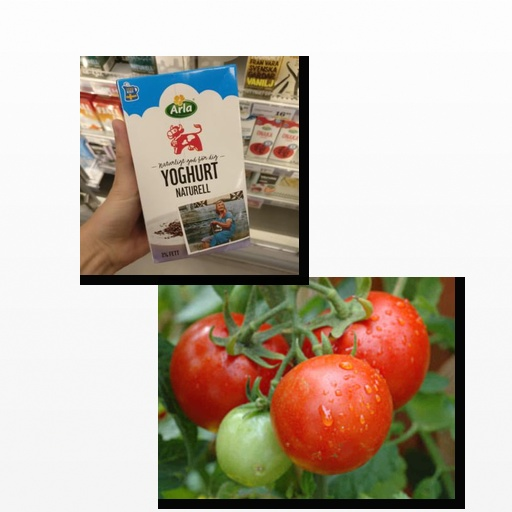
Food items: tomato, natural_yogurt